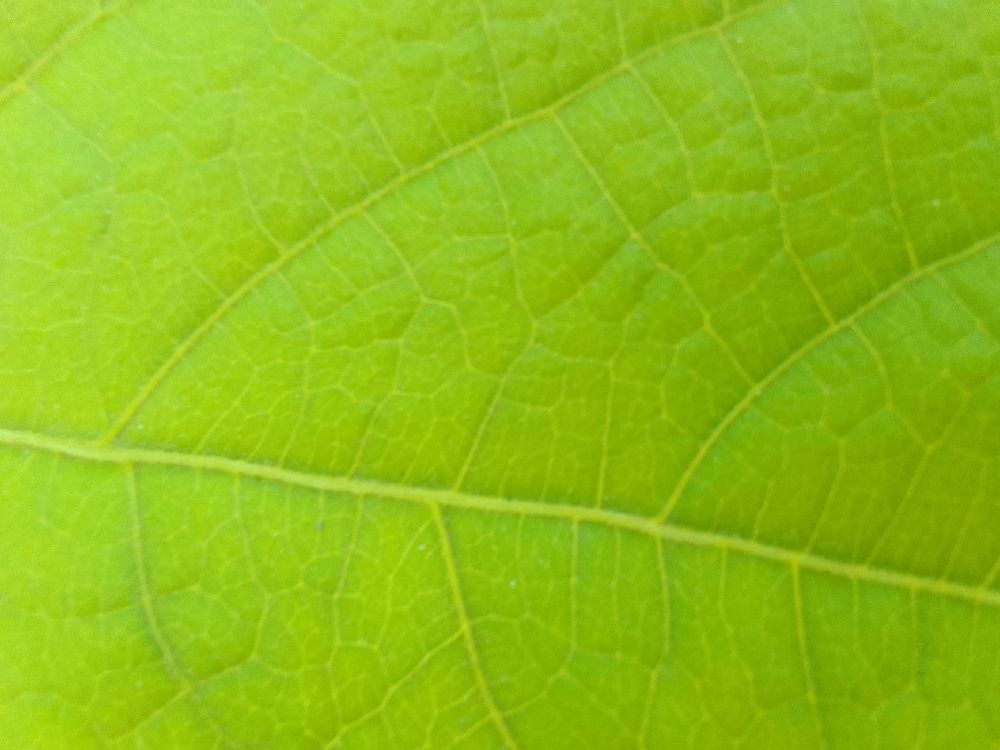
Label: healthy